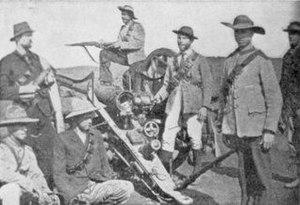
La seconde guerre des Boers, généralement désignée comme la guerre des Boers ou encore la guerre d'Afrique du Sud, la deuxième guerre anglo-boer et en afrikaans Boereoorlog ou Tweede Vryheidsoorlog, désigne le second conflit intervenu en Afrique du Sud du 11 octobre 1899 au 31 mai 1902, entre les Britanniques et les habitants des deux principales républiques boers indépendantes. Elle fait suite à la première guerre des Boers.